Question: Please indicate a possible affordance area of cup that can be used for drinking
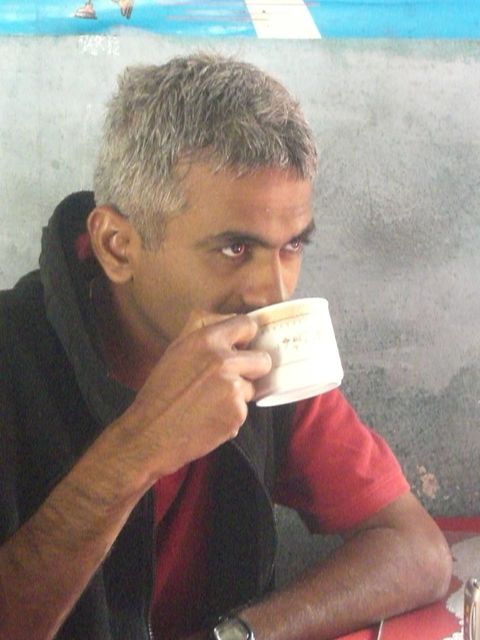
Answer: [229.774, 298.346, 341.654, 403.008]